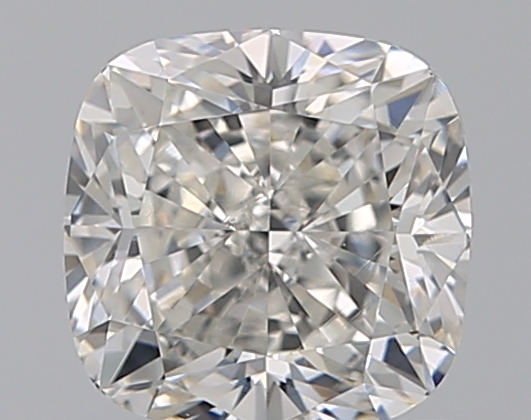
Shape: cushion
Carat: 0.93
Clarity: VS2
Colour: H
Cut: EX
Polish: EX
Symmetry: EX
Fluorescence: N
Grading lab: GIA
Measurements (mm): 5.46 x 5.4 x 3.73